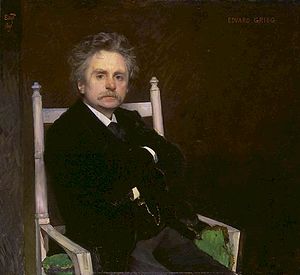
Liste over Edvard Griegs værker
Edvard Grieg malt av Eilif Peterssen.
Dette er en liste over Edvard Griegs værker. NB: Titler på norsk.